Emirates business model

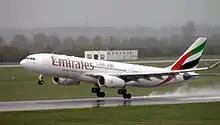
A330-200 taking off at Düsseldorf Airport

Emirates commenced flights to Germany in July 1987 with the launch of scheduled services on the Dubai–Frankfurt route. As of 2009, Emirates operates 49 weekly passenger flights from Dubai to Germany, serving Frankfurt, Munich, Düsseldorf and Hamburg. Emirates also operates eleven weekly all-cargo flights from Dubai to Germany. Germany is Emirates' second-biggest market in Europe (after the United Kingdom), carrying over one million passengers between Dubai and Germany during the 2007/08 financial year.